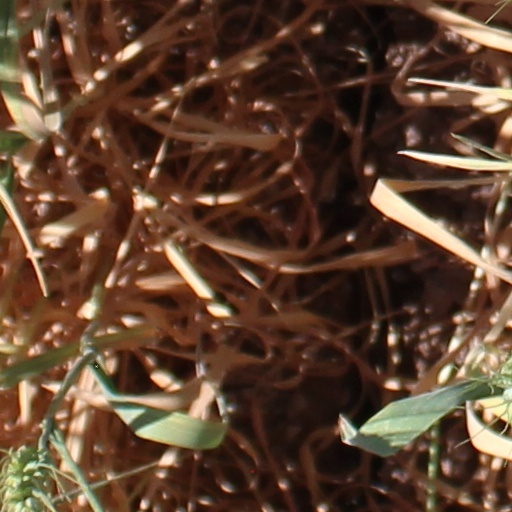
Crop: wheat